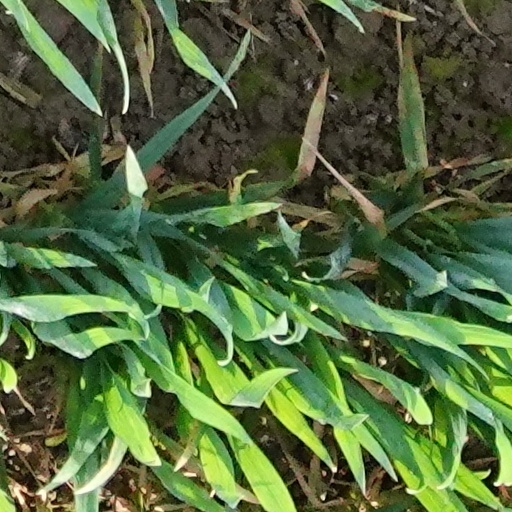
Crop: wheat